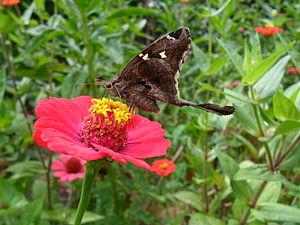
Urbanus proteus est une espèce d'insectes lépidoptères de la famille des Hesperiidae qui se rencontre dans le sud de la Californie, en Arizona, au Texas, en Floride et en Amérique du Sud.